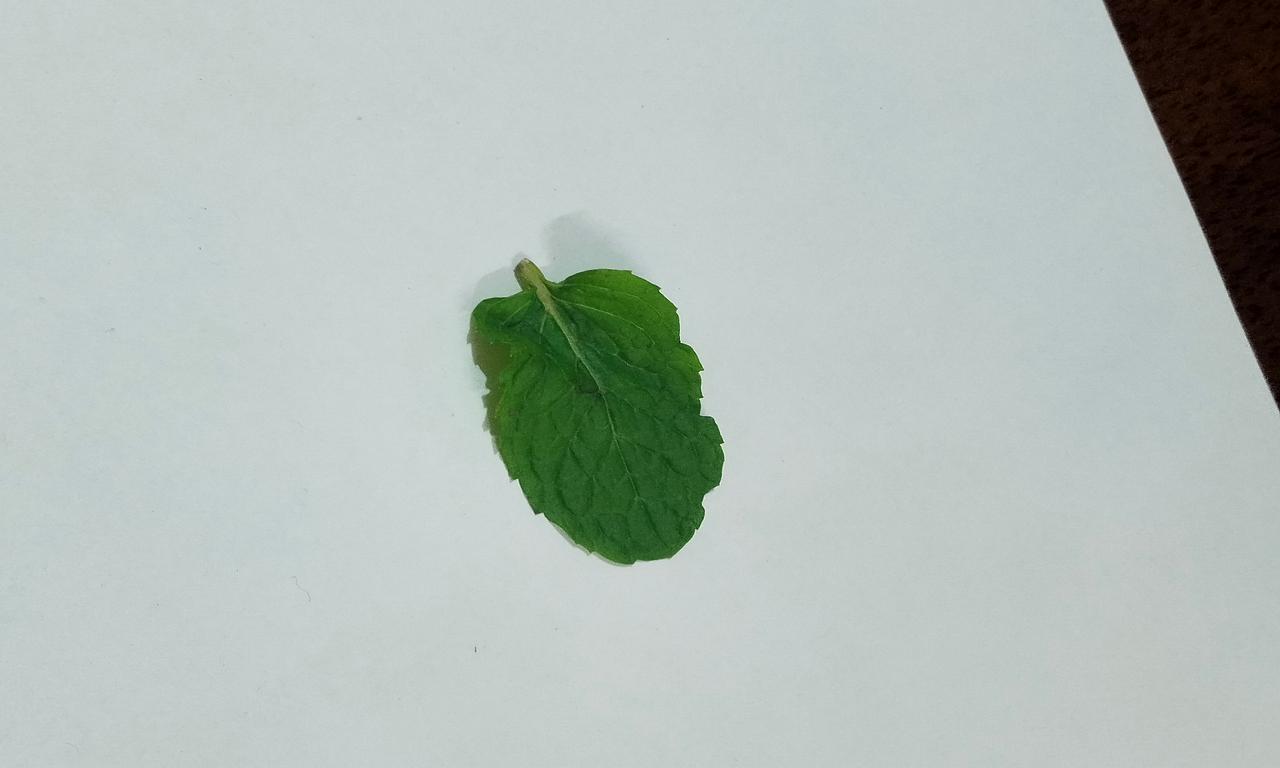
Label: Fresh